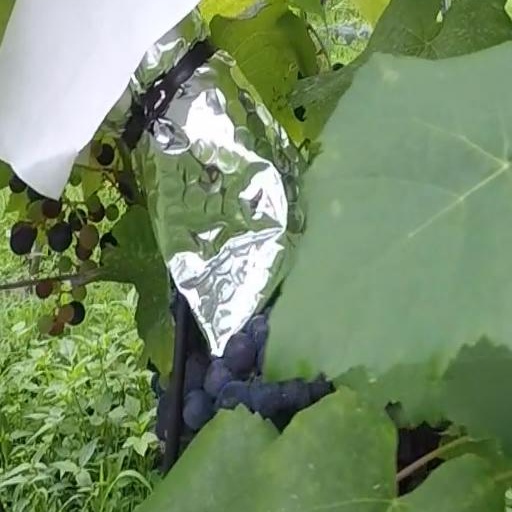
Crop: grape